Romande Énergie

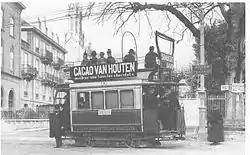
The Vevey-Montreux-Chillon-Villeneuve tramway operated by SEVM.

In 1878, Adolphe Dupraz and Henri Chaudet first applied to the canton for a concession to operate the , a stream that flows from the Rochers de Naye to the town of Montreux. The two entrepreneurs wanted to create an electric tramway line between Vevey and Montreux. The line, initially linking Vevey to Chillon and inaugurated on 4 June 1888, would later become the Vevey-Montreux-Chillon-Villeneuve (VMCV).